Gunboat

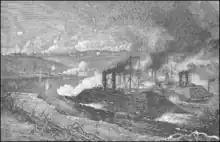
Union ironclad river gunboats assault the Confederates at Fort Donelson in February 1862, during the American Civil War

Gunboats experienced a revival during the American Civil War (1861–1865). Union and Confederate forces quickly converted existing passenger-carrying boats into armed sidewheel steamers. Later, some purpose-built boats, such as , joined the fray. They frequently mounted 12 or more guns, sometimes of rather large caliber, and usually carried some armor. At the same time, Britain's gunboats from the Crimean War period were starting to wear out, so a new series of classes was ordered. Construction shifted from a purely wooden hull to an iron–teak composite.